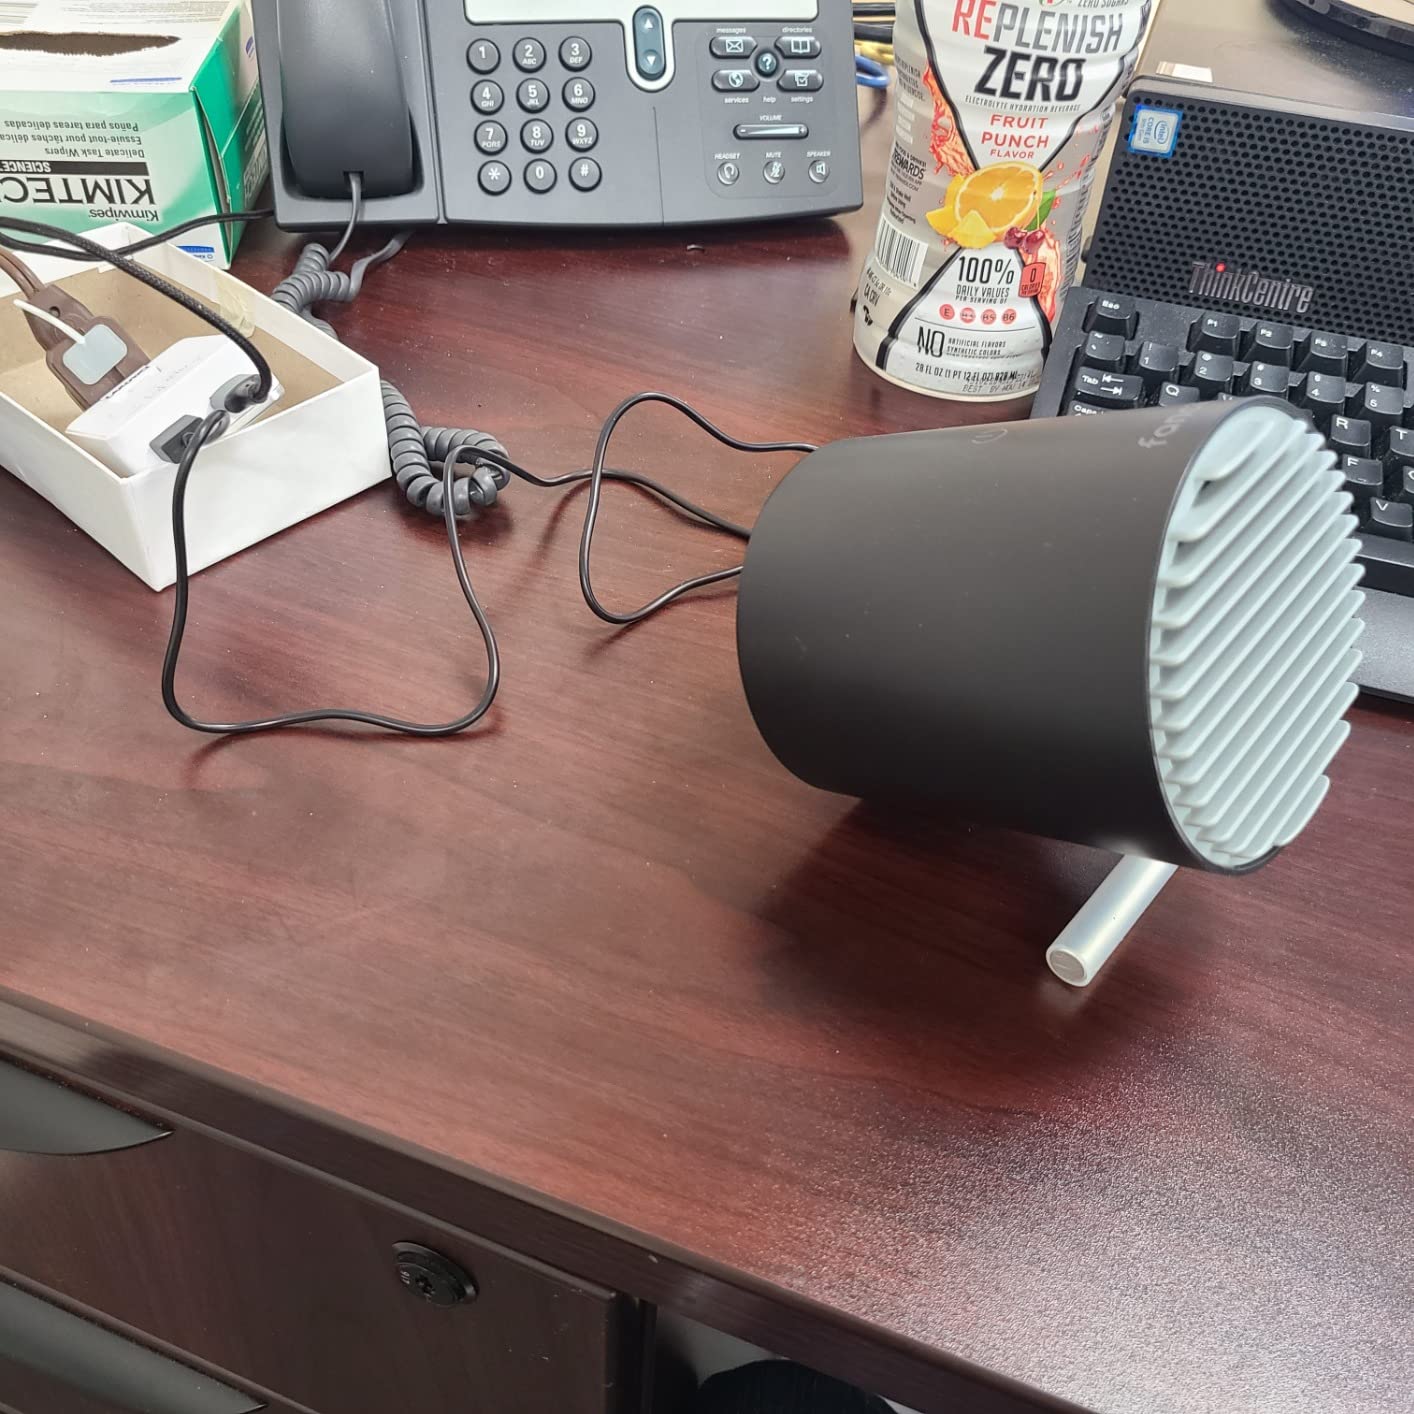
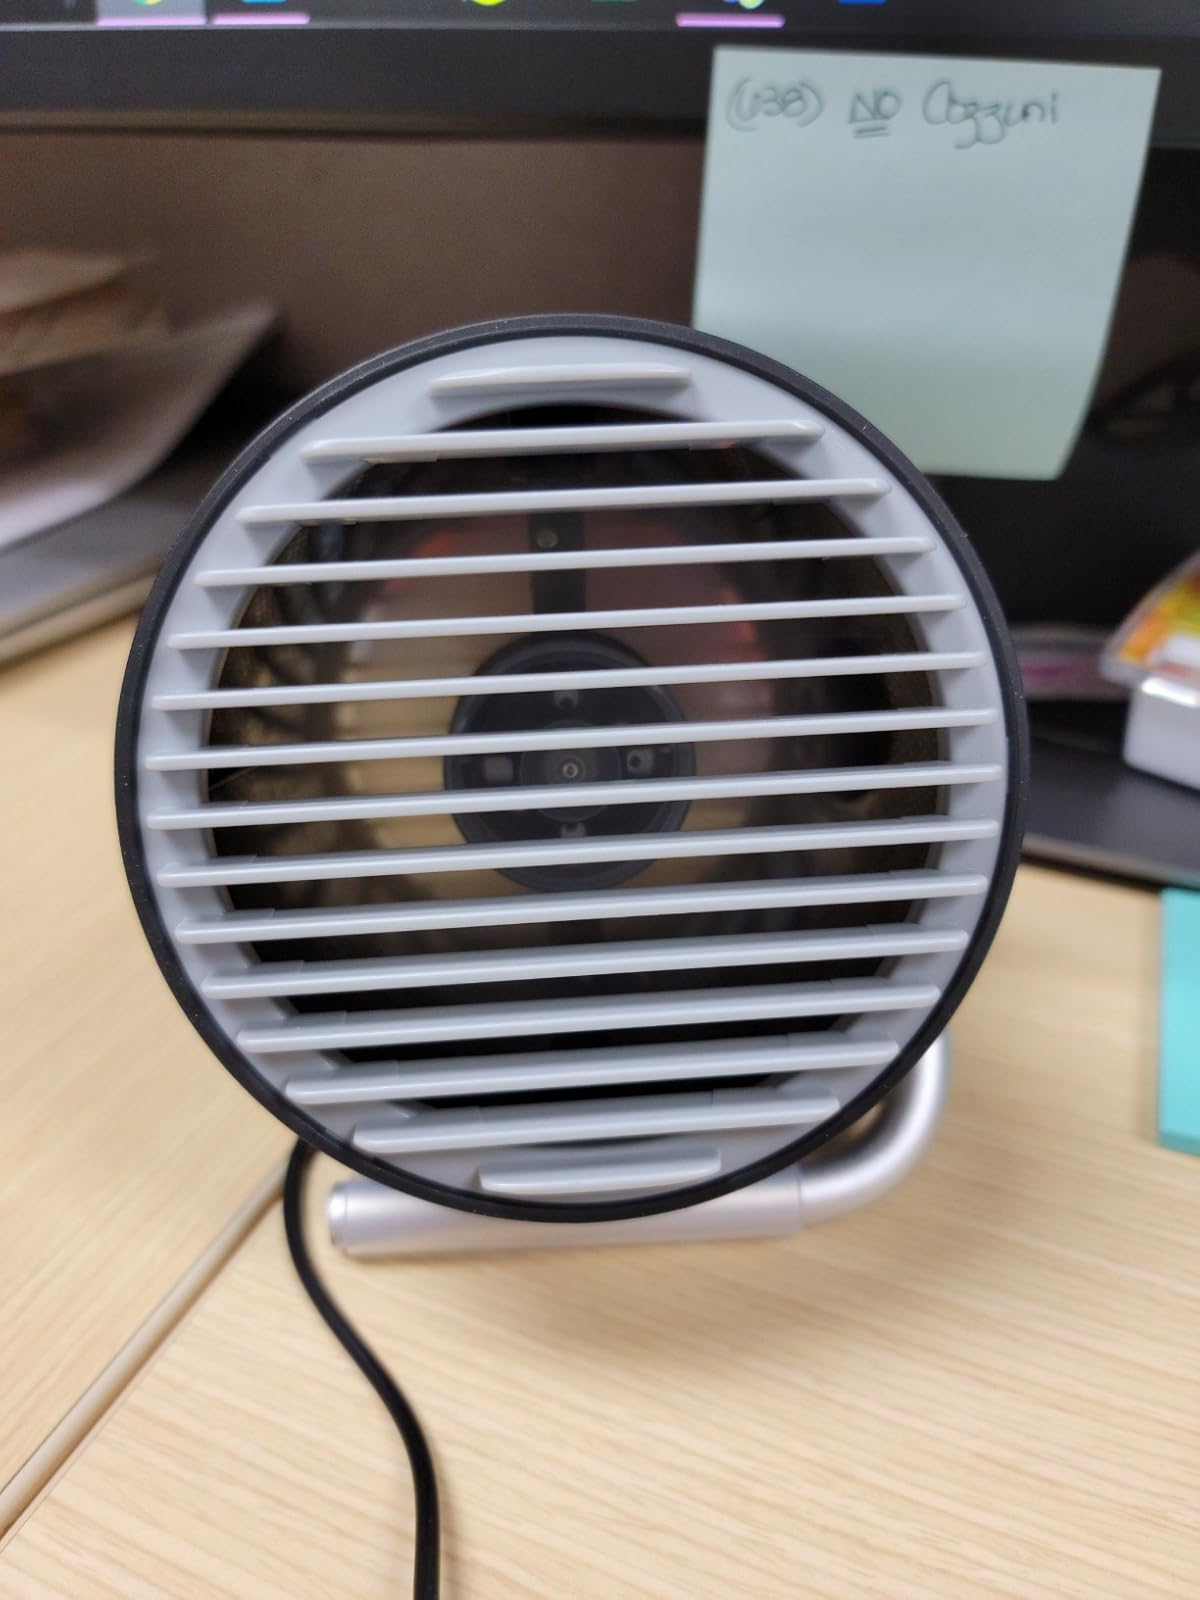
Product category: fan
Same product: yes